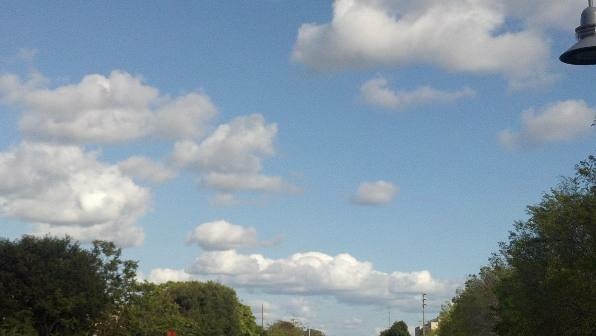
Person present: No